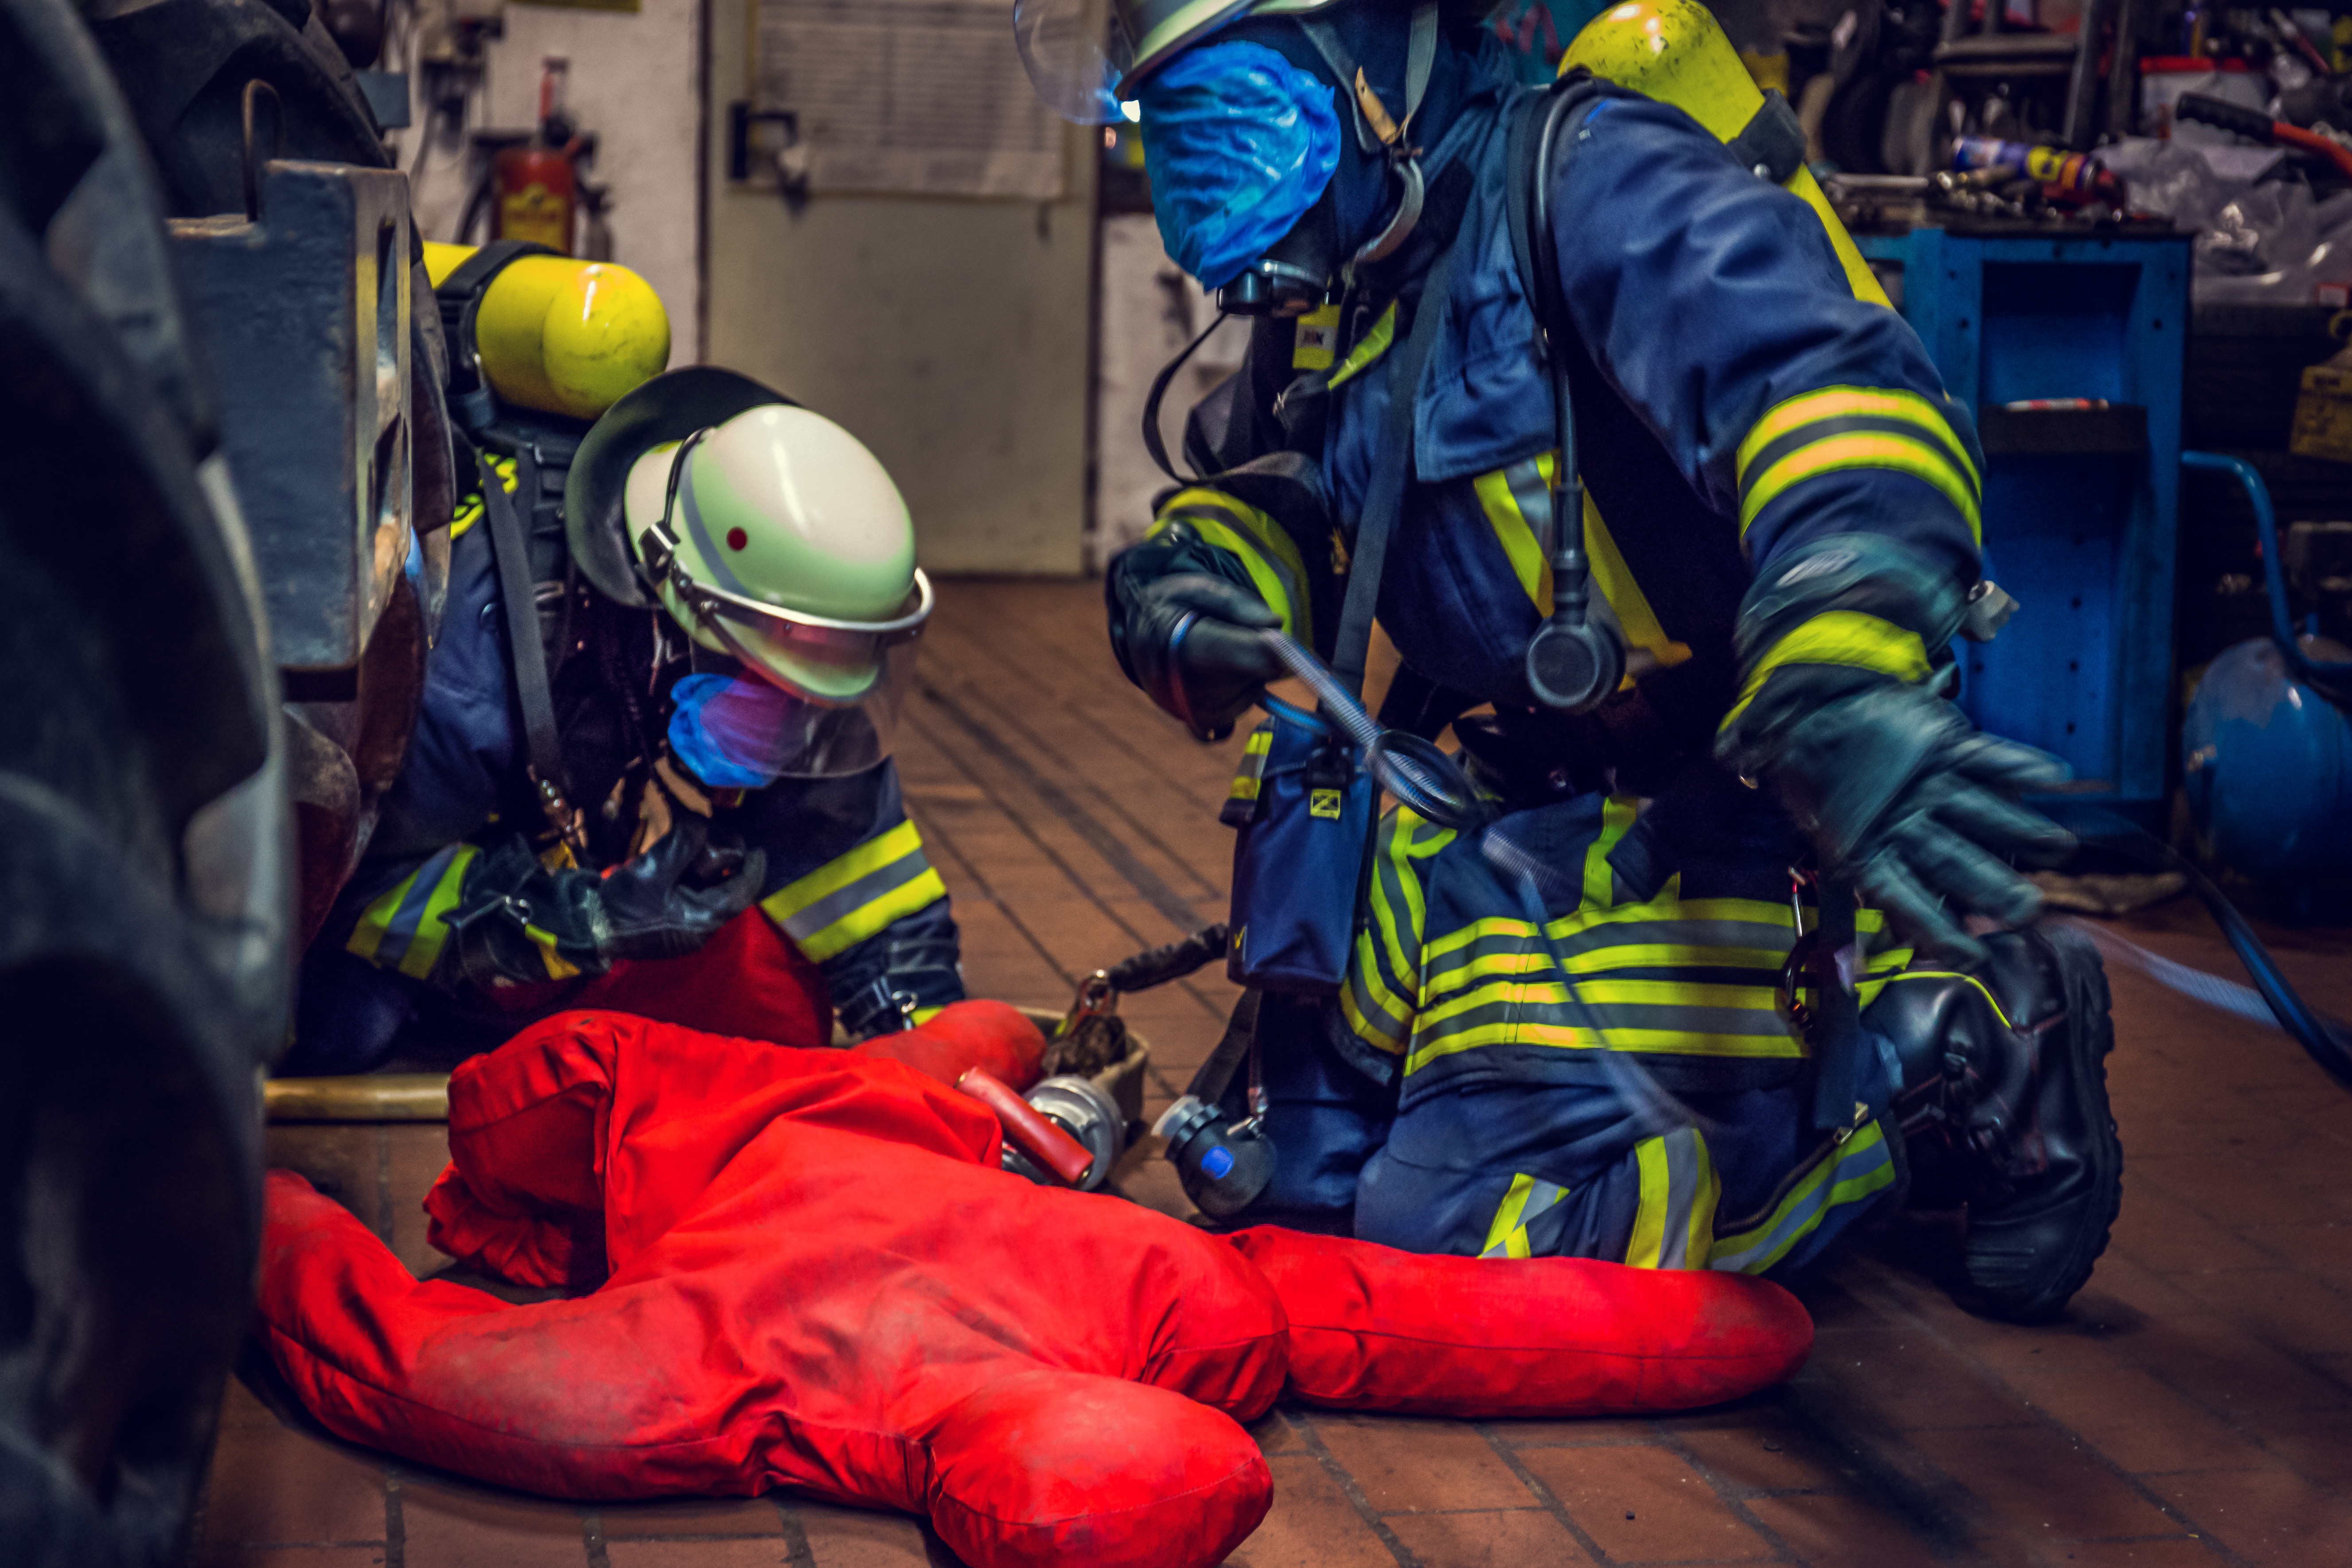
person, equipment, profession, exercise, respiratory protection, breathing apparatus, fire fighter, volunteer firefighter, firefighter, fire fighting, delete exercise